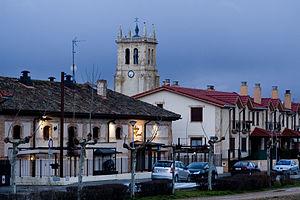
Villamuriel de Cerrato est une commune d'Espagne de la province de Palencia dans la communauté autonome de Castille-et-León. Elle fait partie de la comarque naturelle d'El Cerrato.